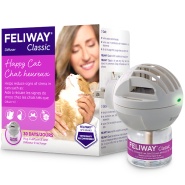
Feliway Cat Classic 30-Day Diffuser Starter Kit 48mL
Brand: Feliway
The Feliway Classic Starter Set contains one electrical diffuser with and one 48ml vial. Helps cats adjust to challenging situations and curb stress related unwanted behaviours #1 vet recommended solution Drug-free Clinically proven to reduce scratching and urine spraying Helps cats adapt to new surroundings, a new home, a new family member, or a new pet Covers up to 700sqft. For best results, avoid plugging in the diffuser under shelves and behind doors, curtains and furniture as that will impair how it works. The Feliway Classic Diffuser should be plugged in continuously in the room where your cat spends the most time. Specifications: Brand: Feliway Model number: C23830Y
Category: Animals & Pet Supplies > Pet Supplies > Pet Medicine > Anxiety Relief